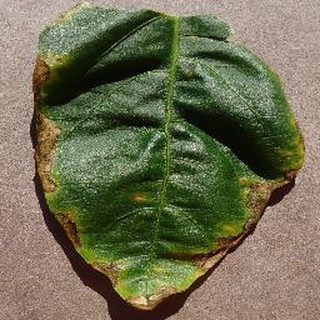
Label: bell_pepper_bacterial_spot